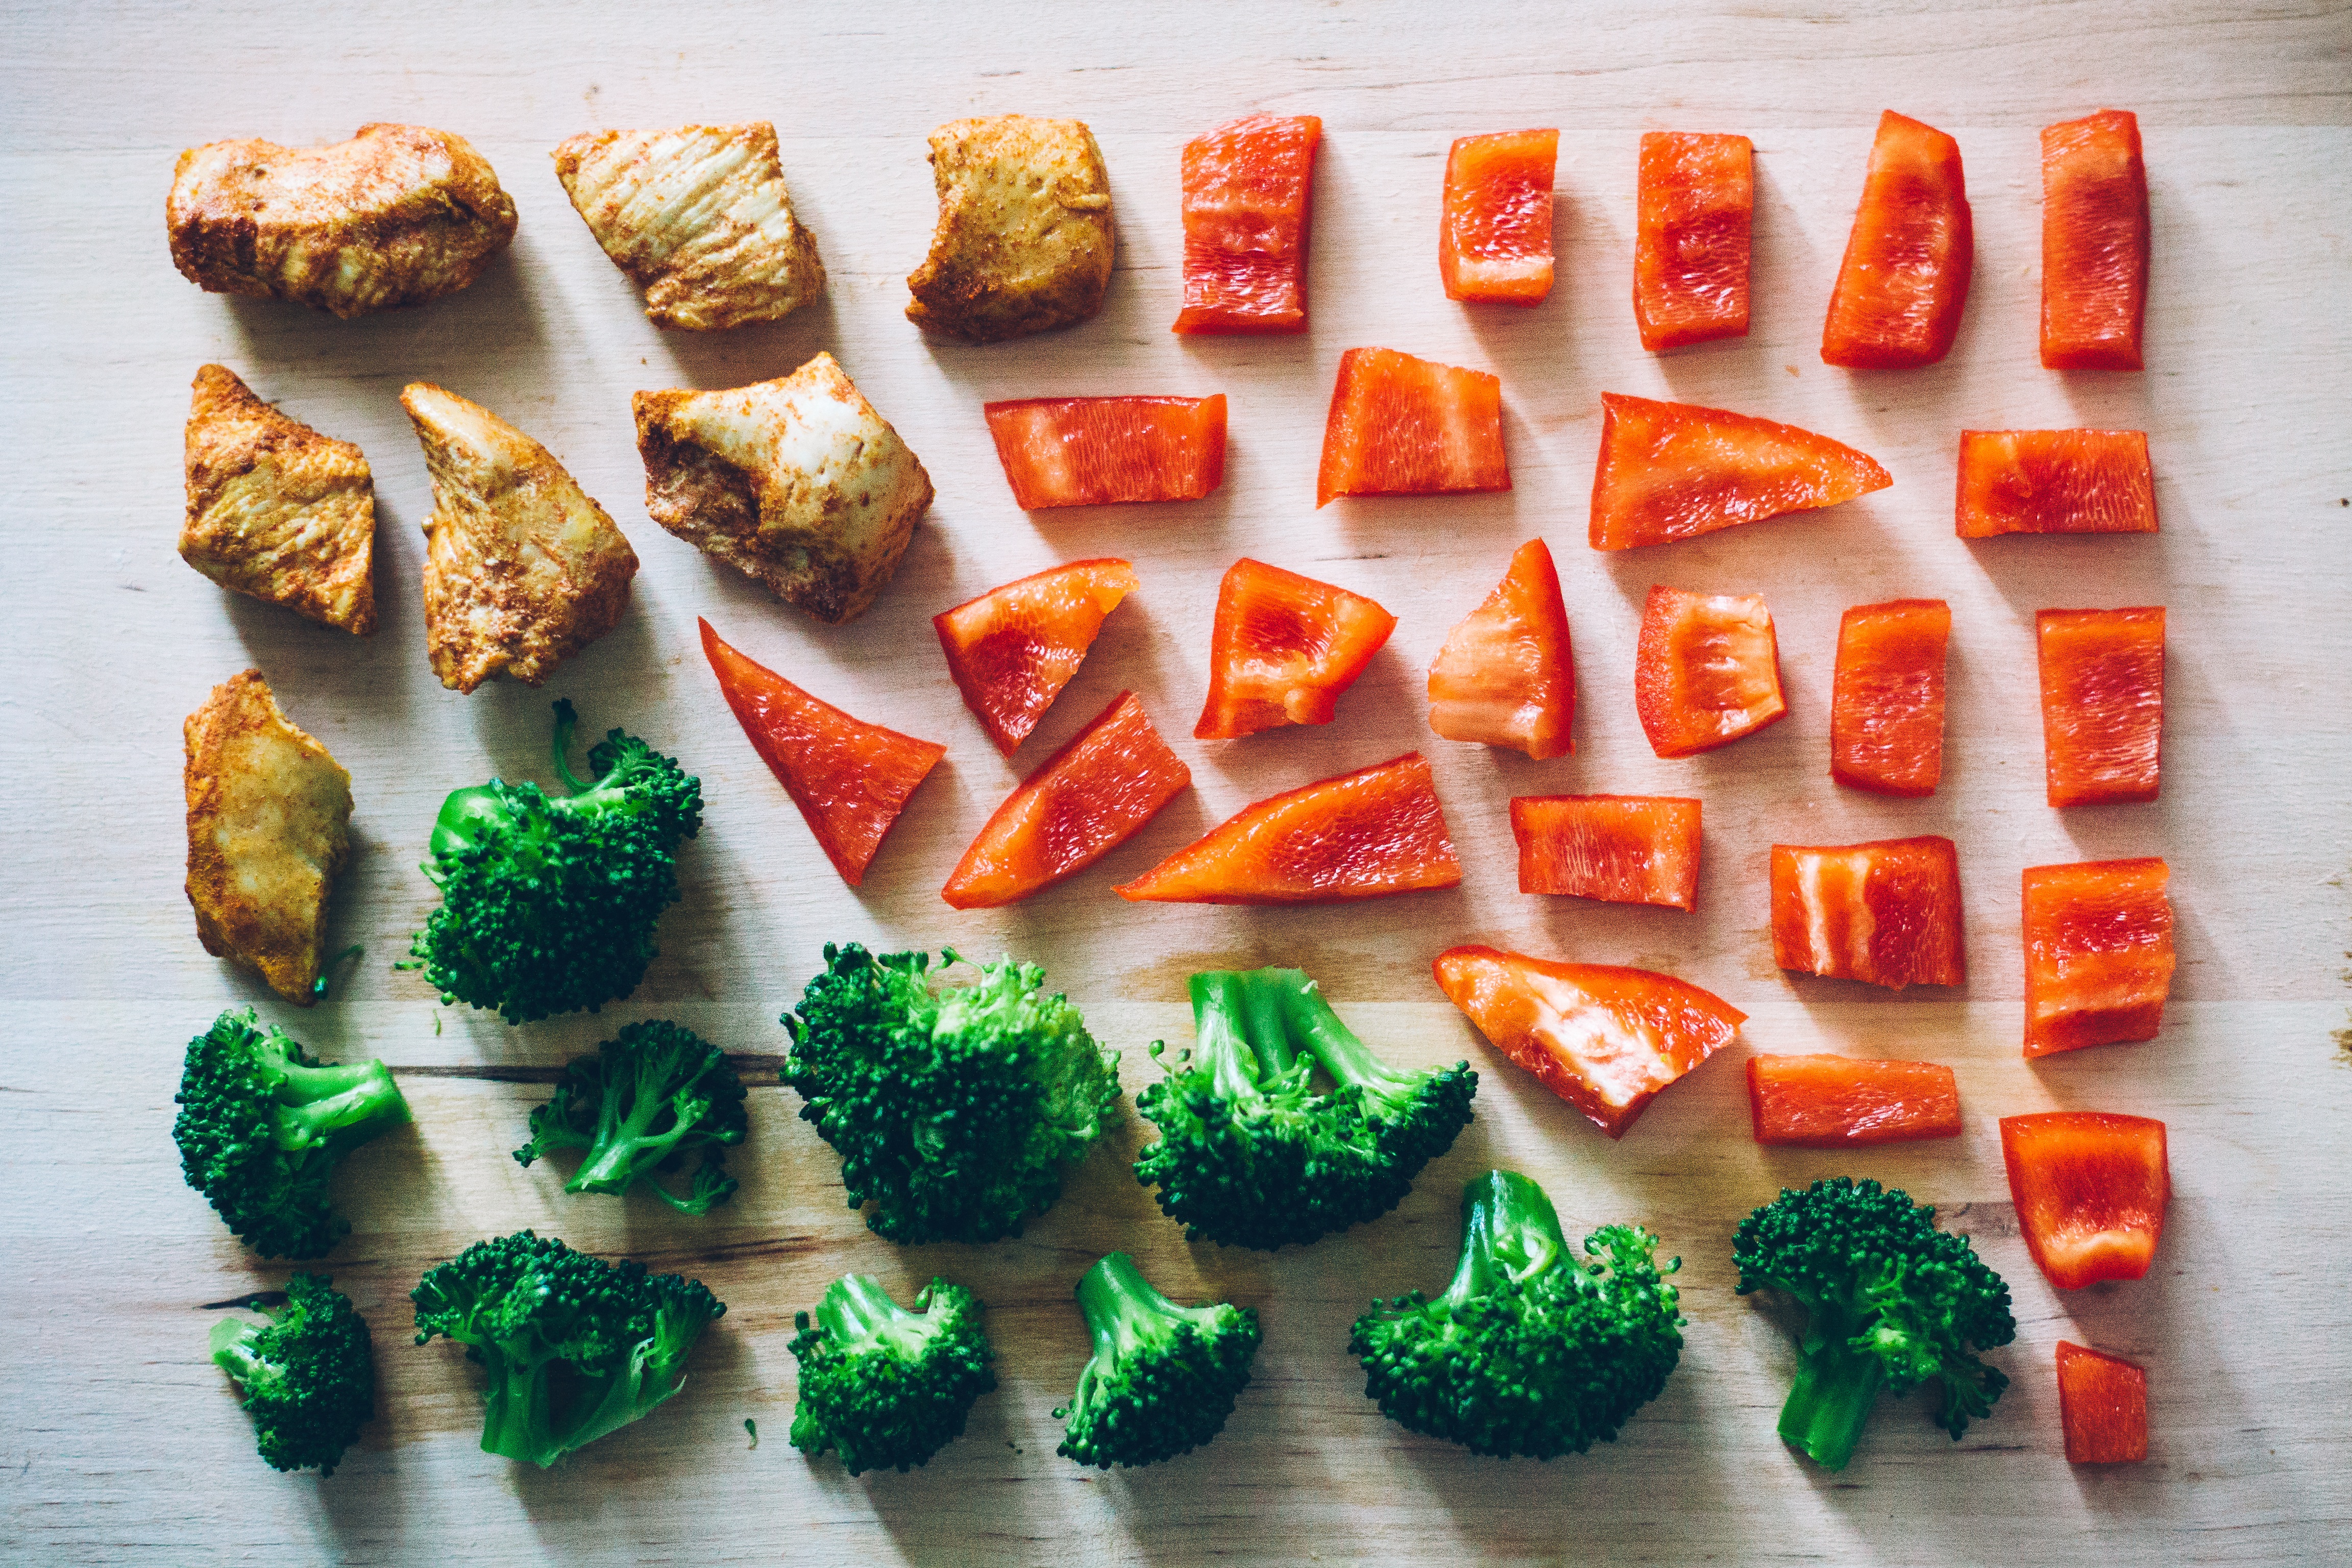
dish, food, green, red, cooking, ingredient, produce, vegetable, color, fresh, healthy, cuisine, broccoli, freshness, asian food, vitamin, eating, arranged, nutrition, vegetables, tasty, vegan, vegetarian, raw, celery, diet, capsicum, organic, bell peppers, hors d oeuvre